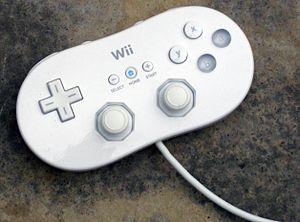
La Console virtuelle est une plate-forme virtuelle qui permet d'acheter et de télécharger des jeux vidéo et divers logiciels, disponible sur la console Wii de Nintendo.